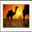
Label: camel